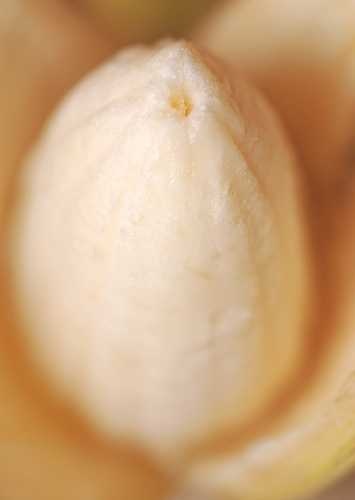
Label: Banana